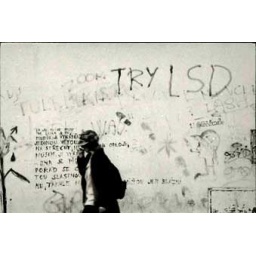
On a wall near the castle in Prague, 1994.